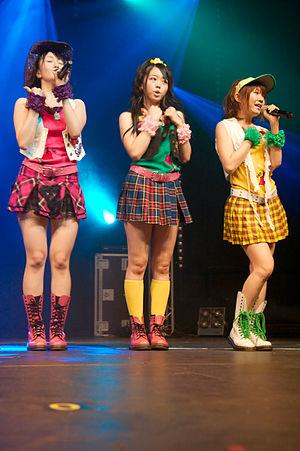
AKB48 en concert à Japan Expo 2009 (Paris, France).